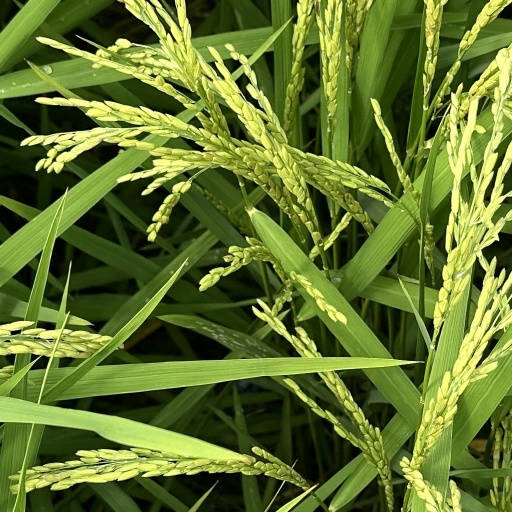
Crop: rice